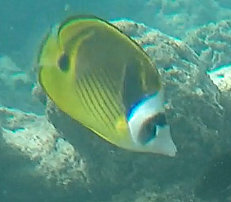
Chaetodon lunula (Raccoon Butterflyfish)